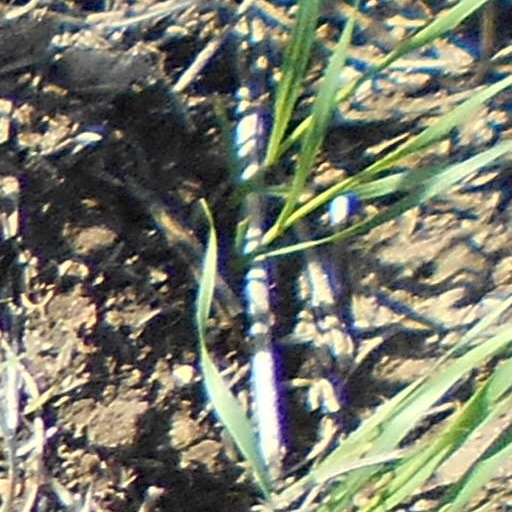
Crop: wheat